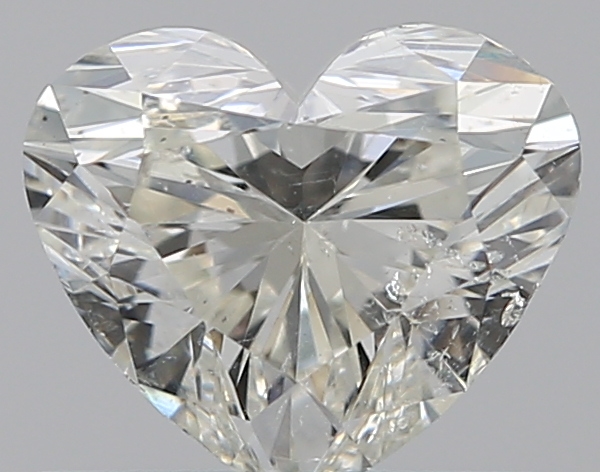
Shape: heart
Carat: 0.75
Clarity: SI2
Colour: K
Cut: EX
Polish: EX
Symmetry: VG
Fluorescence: F
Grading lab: GIA
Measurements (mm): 5.38 x 6.23 x 3.78